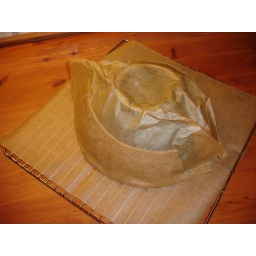
I'm shaping the right and left halves of the ship using a ceramic bowl wrapped in baking paper.